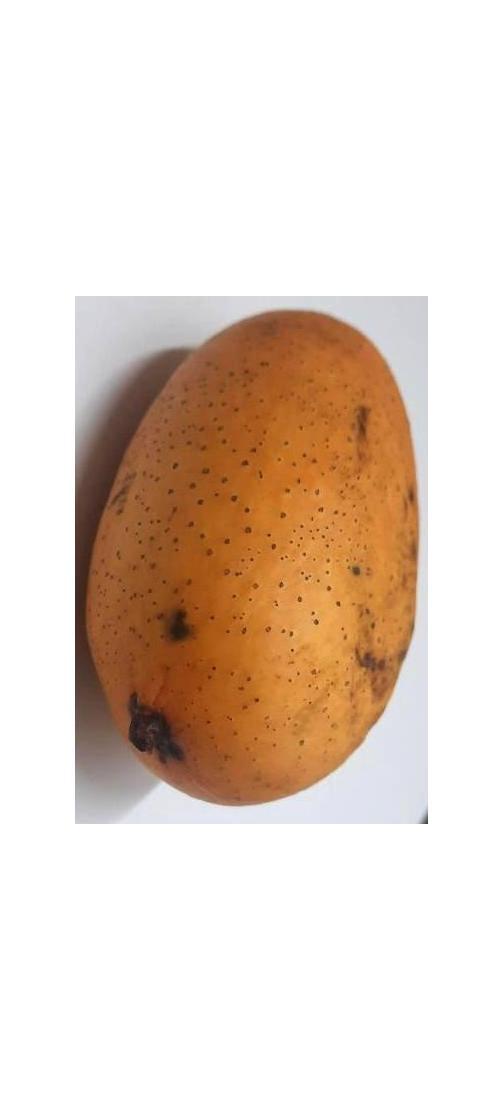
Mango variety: Ashshina Classic